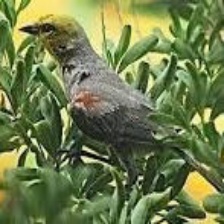
Species: VERDIN
Scientific name: AURIPARUS FLAVICEPS